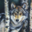
Label: wolf